Academic dress in the United Kingdom

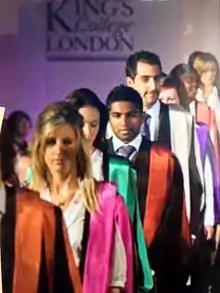
Academic dress of King's College London, designed by Vivienne Westwood

The academic dress of the United Kingdom and Ireland has a long history and has influenced the academic dress of America and beyond. The academic square cap was invented in the UK as well as the hood which developed from the lay dress of the medieval period.